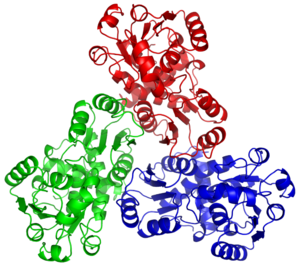
L'ornithine carbamoyltransférase, ou ornithine transcarbamylase, est une transférase qui catalyse la réaction :